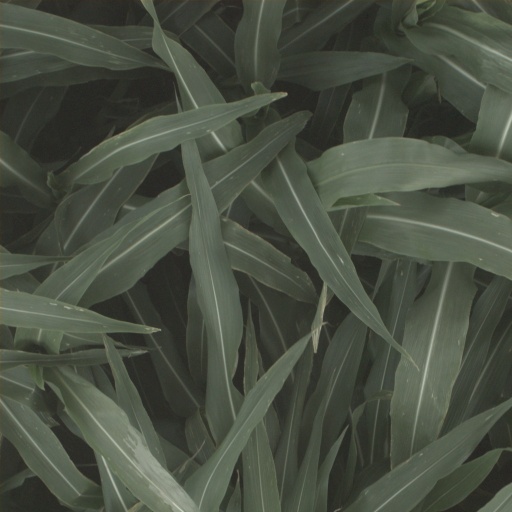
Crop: sorghum